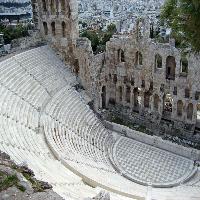
Weather: cloudy or overcast